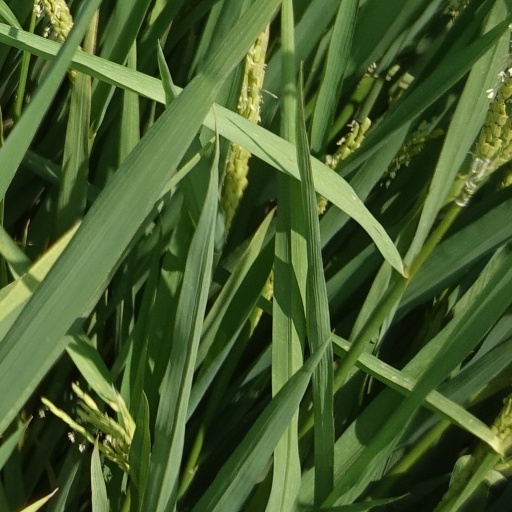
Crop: rice